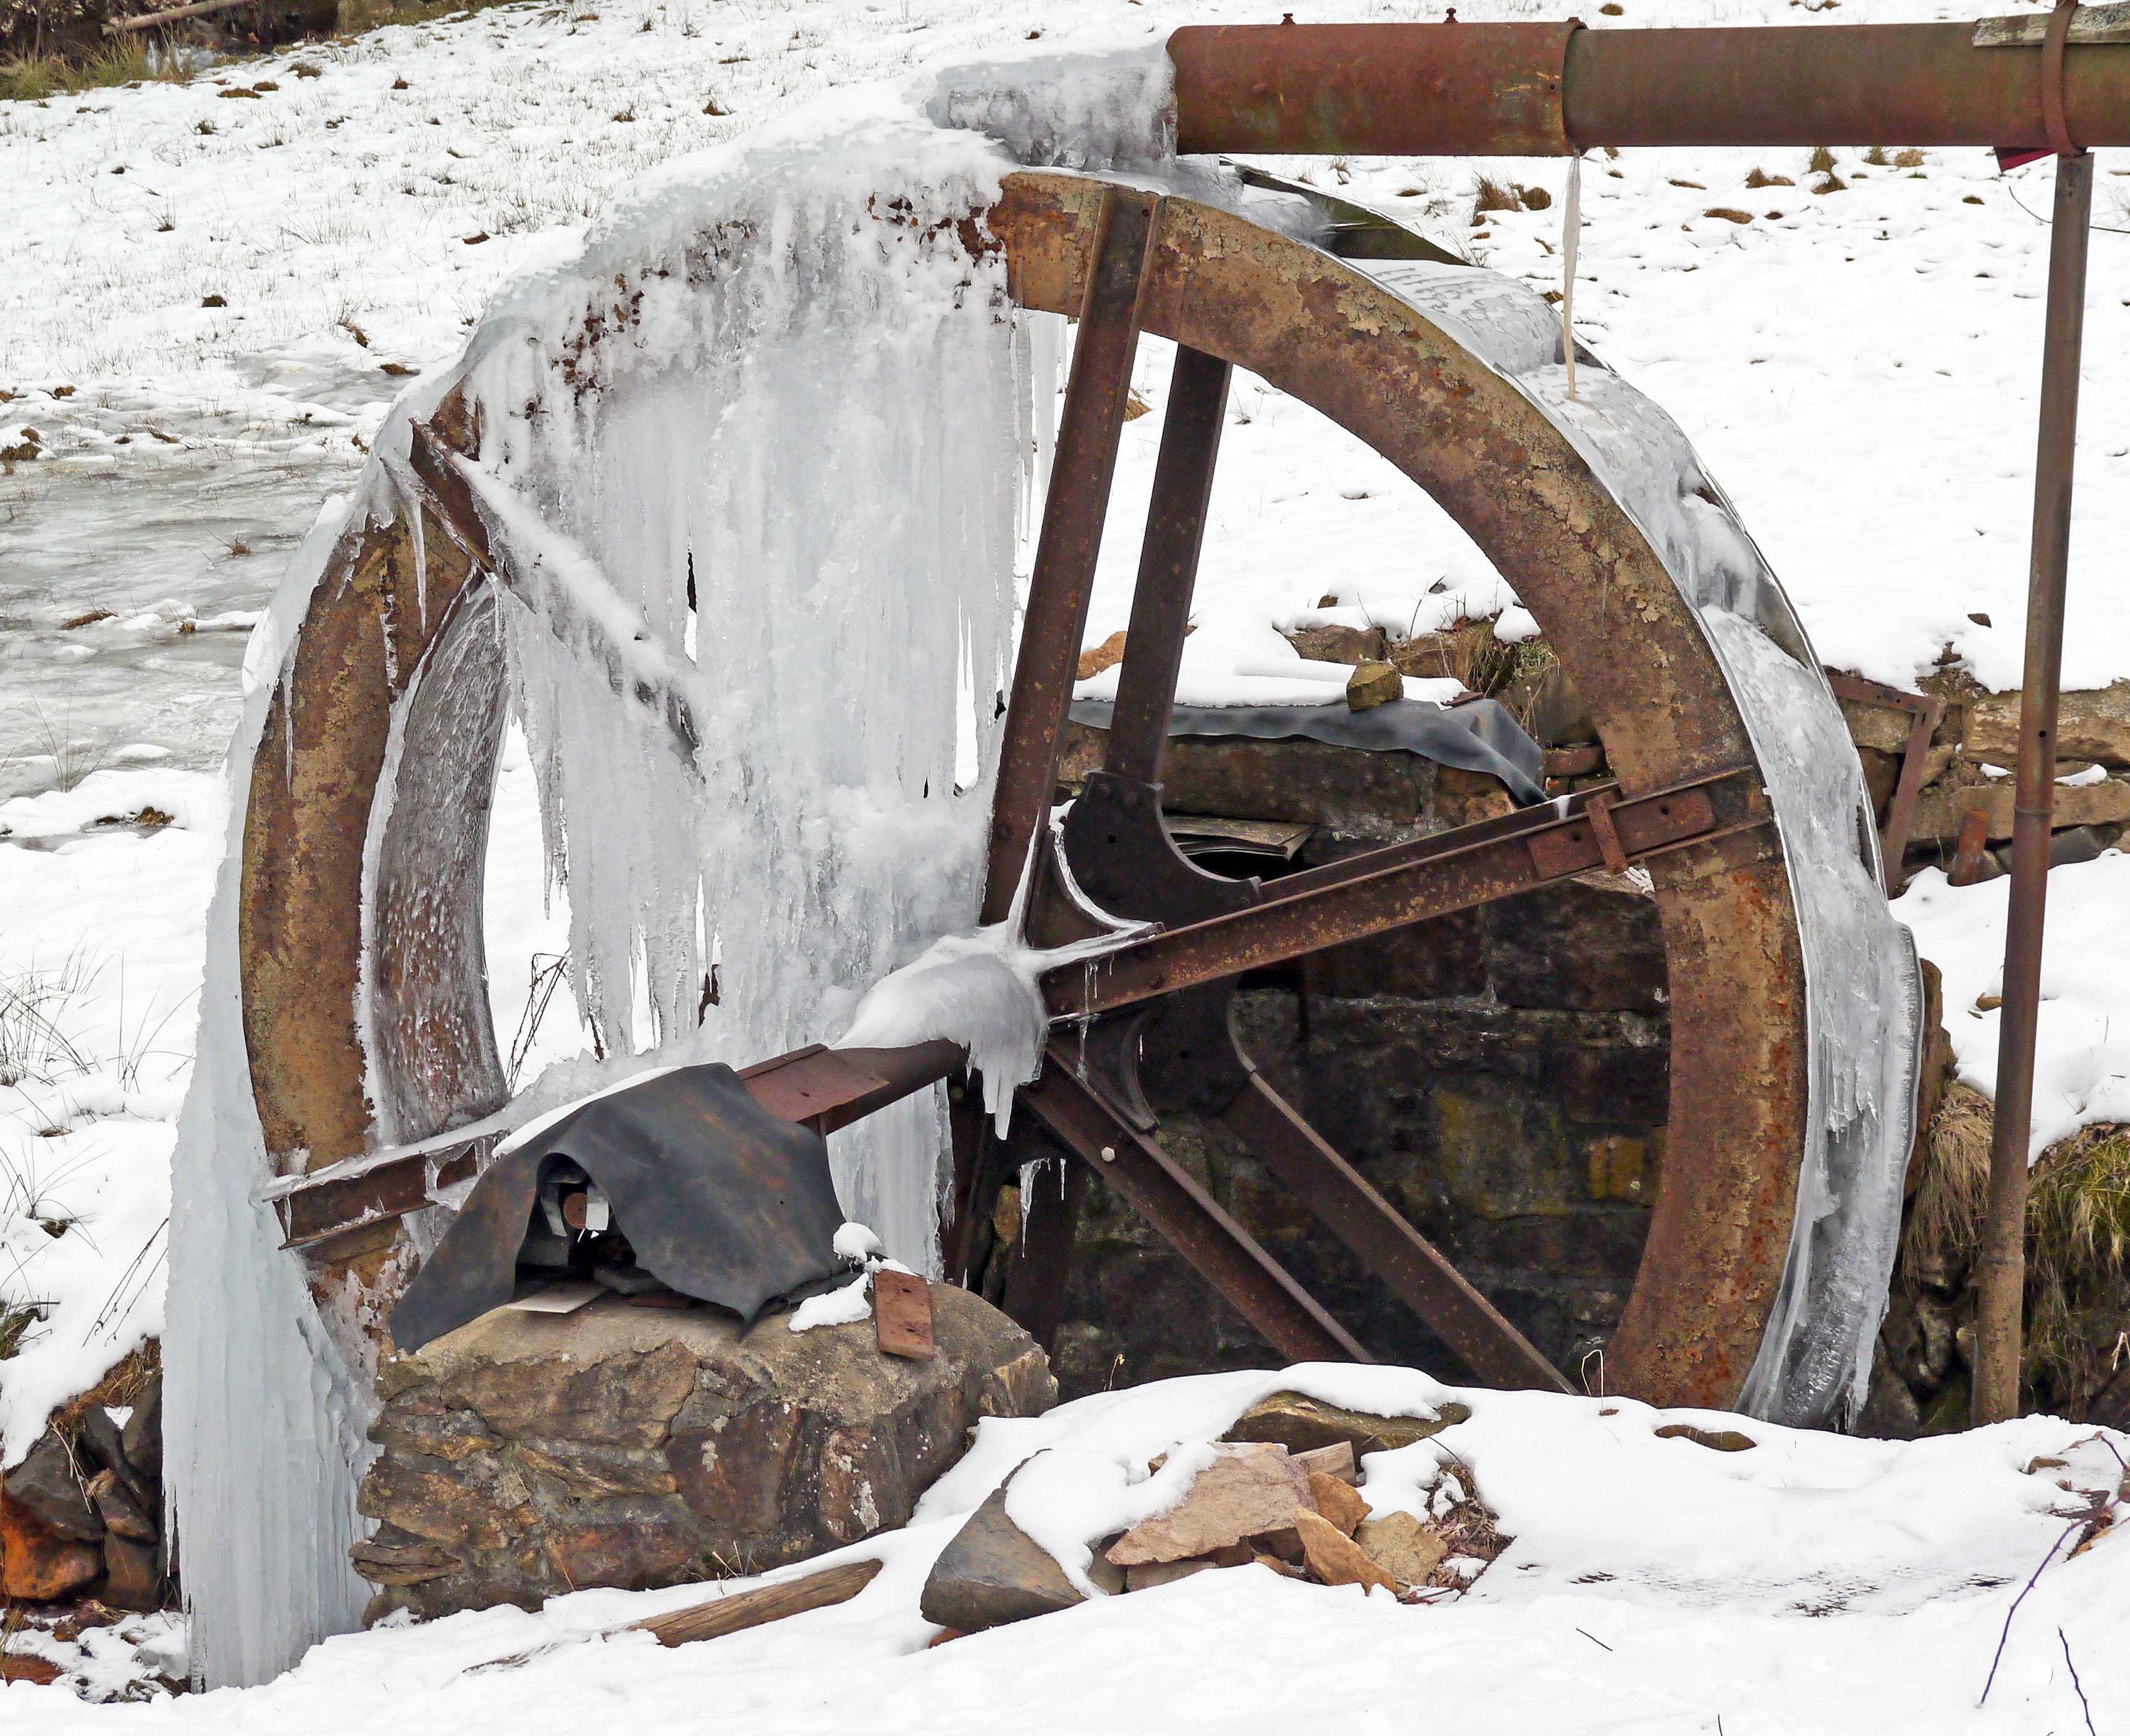
snow, winter, wood, bridge, ice, weather, frozen, season, bucket, iced, renewable energy, bach, waterwheel, water running, water mill, mill wheel, sauerland, geological phenomenon, oberschl chtig